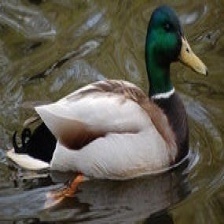
Species: MALLARD DUCK
Scientific name: ANAS PLATYRHYNCHOS
ImageNet parent category: drake